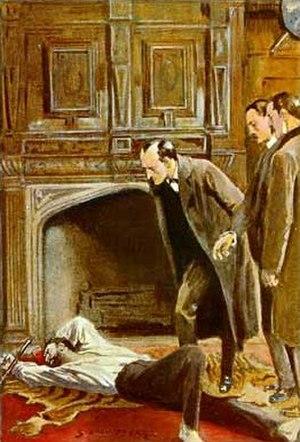
Le Manoir de l'Abbaye, aussi traduit L'Abbaye de Grange, est l'une des cinquante-six nouvelles d'Arthur Conan Doyle mettant en scène le détective Sherlock Holmes. Elle est parue pour la première fois dans la revue britannique Strand Magazine en septembre 1904, avant d'être regroupée avec d'autres nouvelles dans le recueil Le Retour de Sherlock Holmes. Le manuscrit original de l’œuvre est conservé aujourd'hui à la Fondation Martin Bodmer.